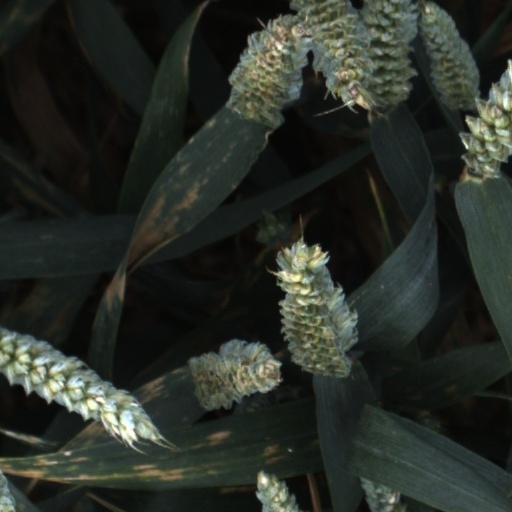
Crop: wheat